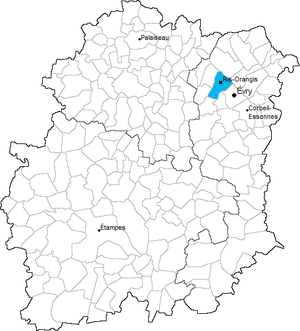
Carte de localisation du canton de Ris-Orangis en Essonne (91)
Le canton de Ris-Orangis est une division administrative et une circonscription électorale française située dans le département de l'Essonne et la région Île-de-France.